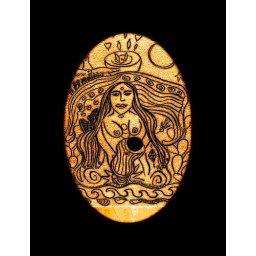
Drawn with my kaimei sumi brush pen on white textured paper then altered in iPhoto.